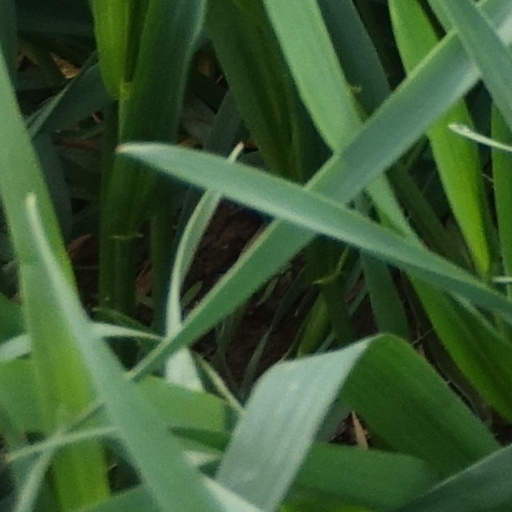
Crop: wheat